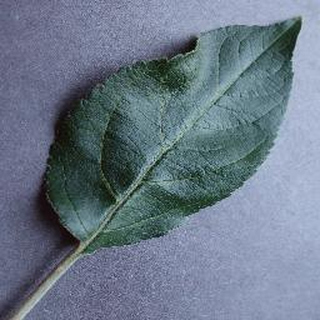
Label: healthy_apple